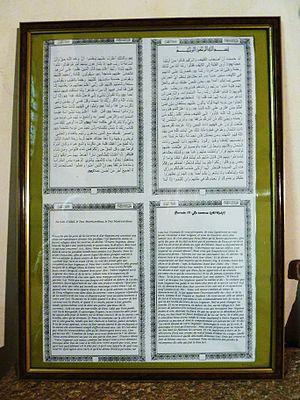
Le Vieux-Marché, chapelle des Sept-Saints
Le hameau des Sept-Saints se trouve dans la commune du Vieux-Marché, en Bretagne. Il est connu pour sa chapelle et sa crypte-dolmen où l'on honore les Sept Dormants d'Éphèse, saints communs aux chrétien et aux musulmans. Chaque quatrième week-end de juillet a lieu un pèlerinage islamo-chrétien, revivifié par l'orientaliste Louis Massignon en 1954.